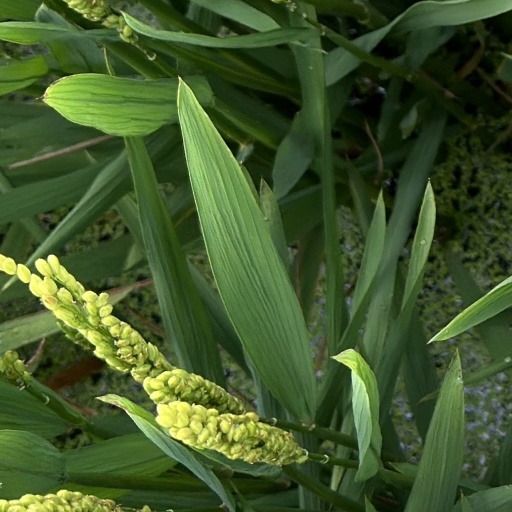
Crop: rice